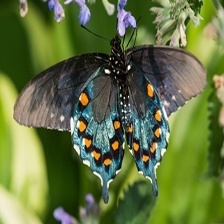
Species: PIPEVINE SWALLOW